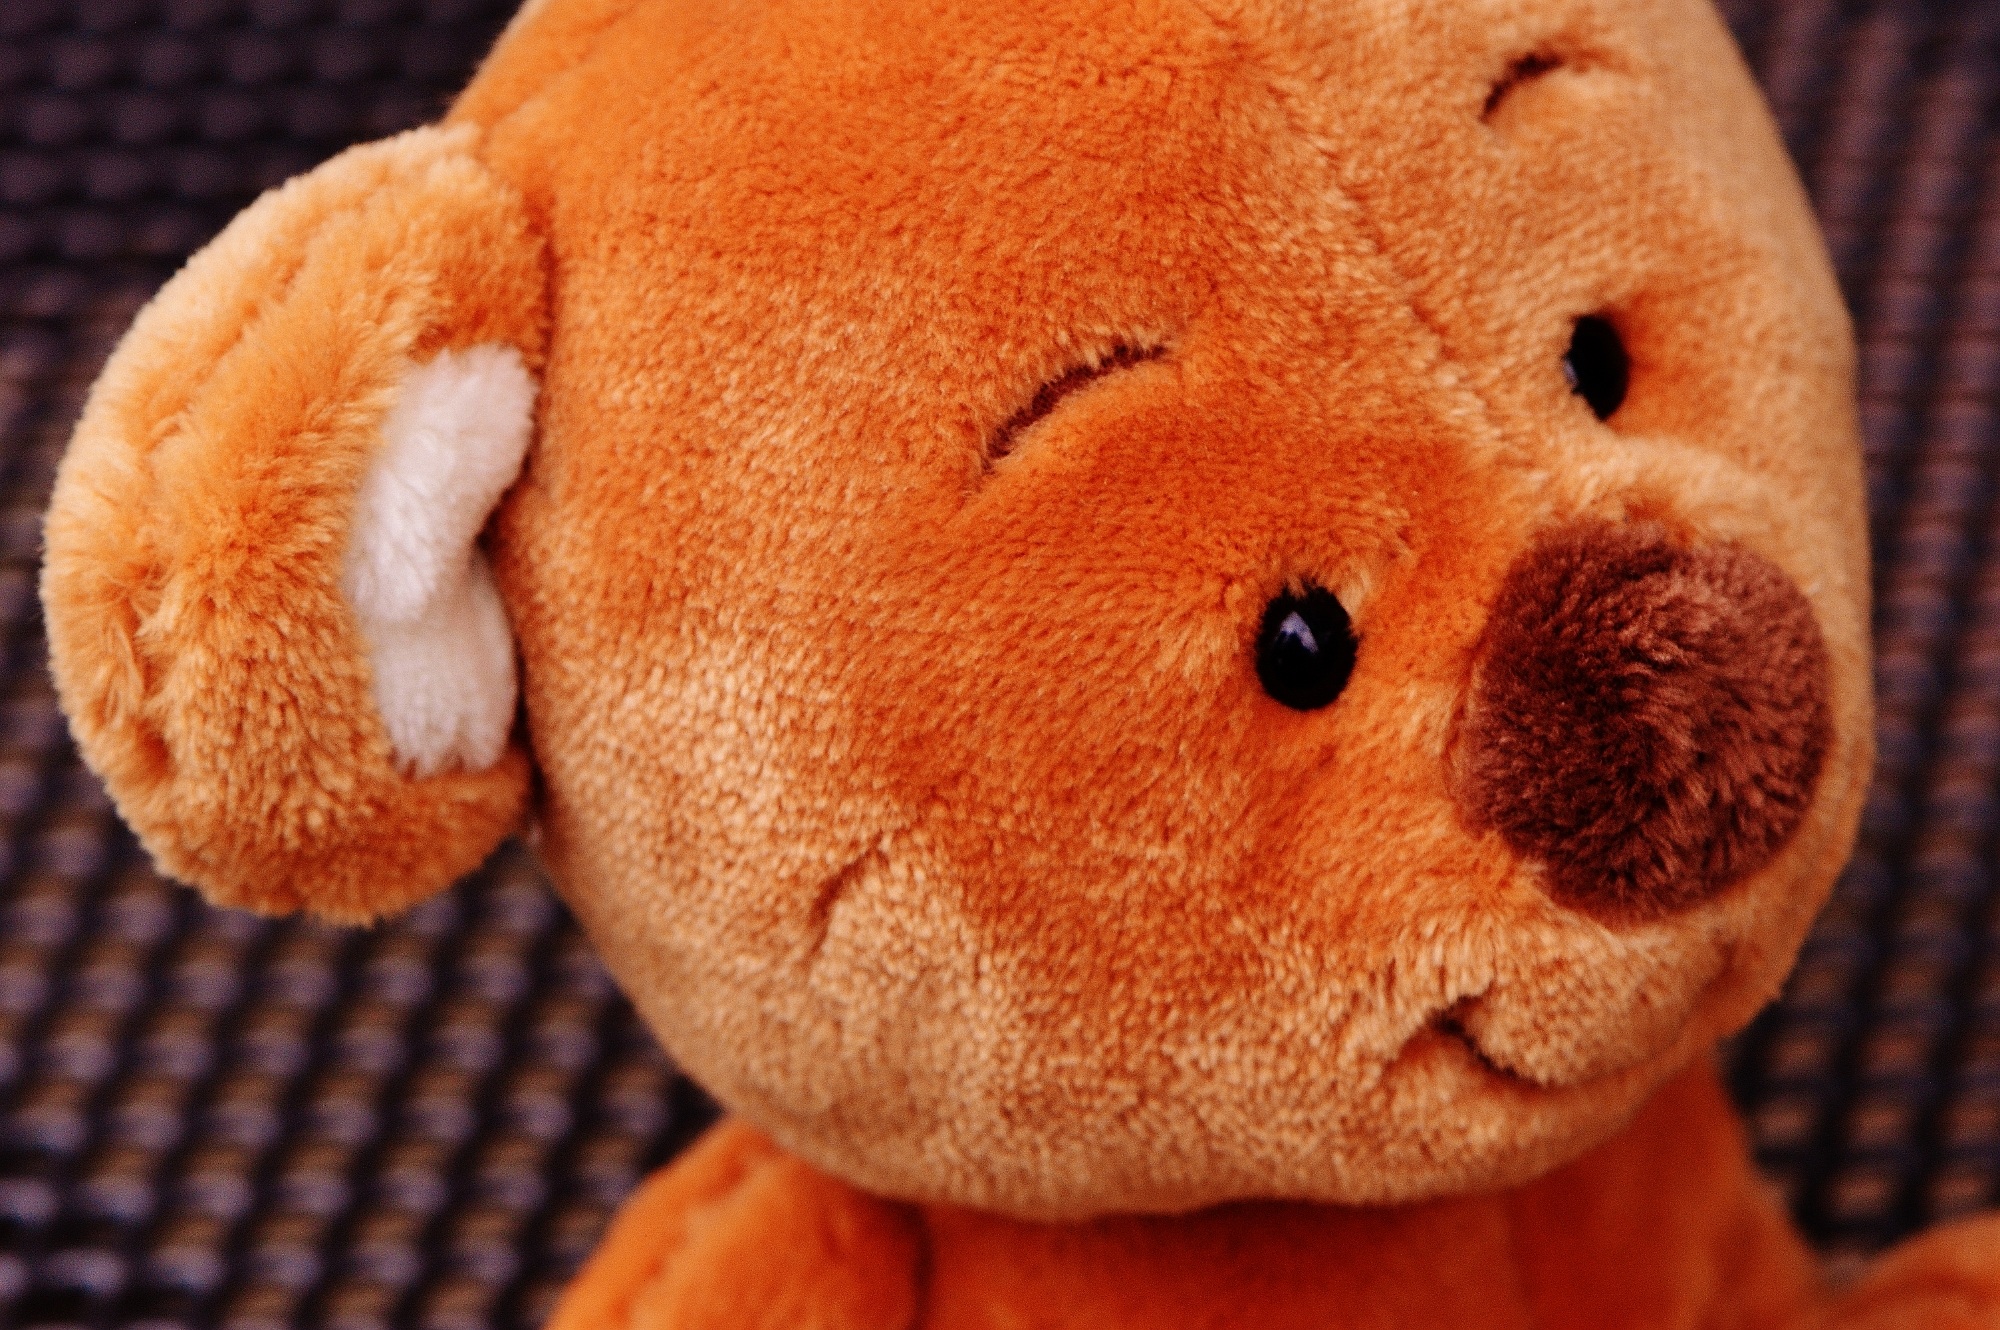
sweet, animal, cute, bear, toy, brown bear, teddy bear, close up, textile, nose, children, toys, funny, plush, stuffed animal, teddy, children toys, soft toy, furry teddy bear, stuffed toy